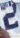
Number: 2